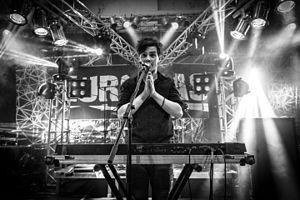
Disperse est un groupe de rock néo-progressif et metal progressif polonais, originaire de Przeworsk. Il est formé en 2007 à l'initiative du bassiste Martin Kicyka, du guitariste James Żyteckiego et du claviériste et chanteur Rafał Biernacki. Rejoint provisoirement, en mars 2008, par le batteur Balicki. Leur style créatif renouvelle le genre néo-progressif et amène bien des subtilités au métal progressif.